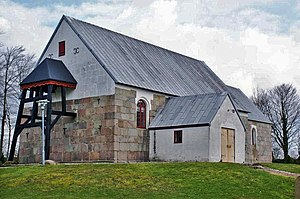
Vandet
fra sydvest
Vandet er et område i det nordvestlige Thy. Det hører til Thisted Kommune og ligger i Region Nordjylland.